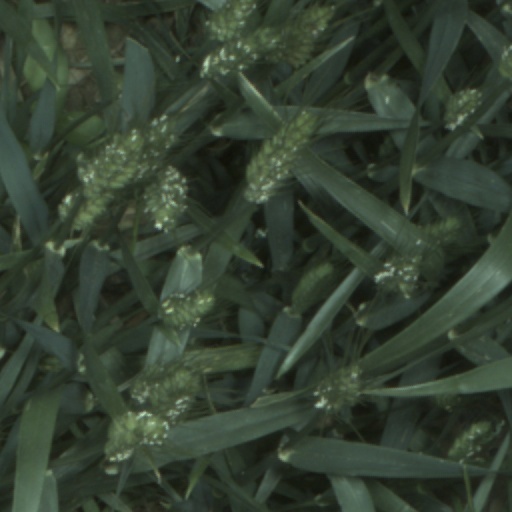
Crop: wheat